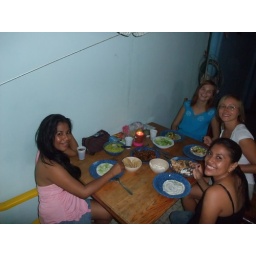
Rakael in black is my lovely Spanish teacher and the girl in white my Polish flatmate